Contact lens

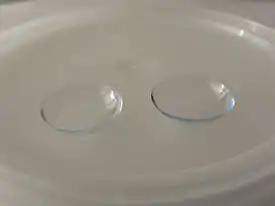
A pair of contact lenses, positioned with the concave side facing upward

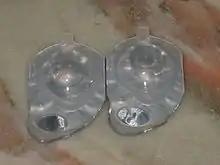
One-day disposable contact lenses with blue handling tint in blister-pack packaging

Contact lenses, or simply contacts, are thin lenses placed directly on the surface of the eyes. Contact lenses are ocular prosthetic devices used by over 150 million people worldwide, and they can be worn to correct vision or for cosmetic or therapeutic reasons. In 2010, the worldwide market for contact lenses was estimated at $6.1 billion, while the US soft lens market was estimated at $2.1 billion. Multiple analysts estimated that the global market for contact lenses would reach $11.7 billion by 2015. the average age of contact lens wearers globally was 31 years old, and two-thirds of wearers were female.